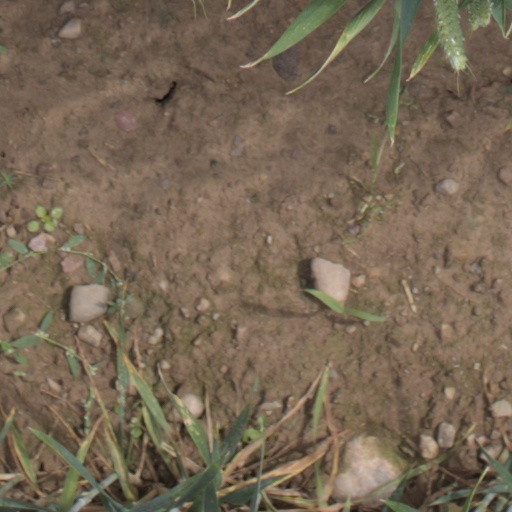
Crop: wheat